Andrés Narvarte

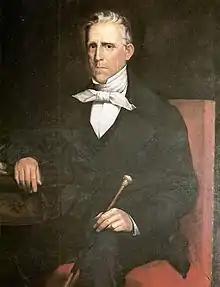
Portrait by Martín Tovar y Tovar

Andrés Narvarte Pimentel (1781–March 31, 1853) was the president of Venezuela as interim caretaker (1836–1837).